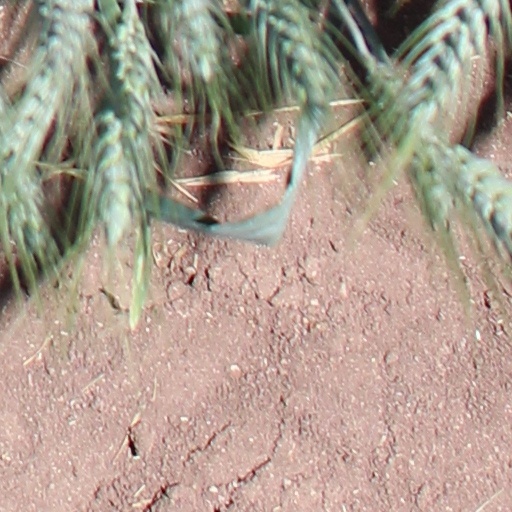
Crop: wheat